John Henry Taylor

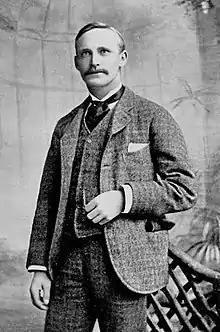
Taylor c. 1895

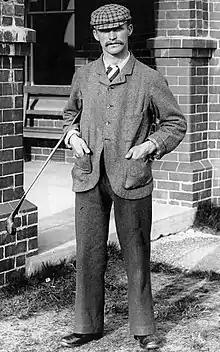
Taylor c. 1900

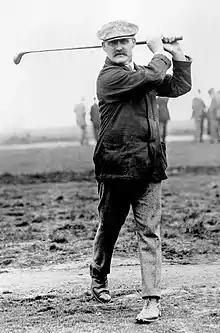
Taylor in 1912

"Note: Taylor only played in The Open Championship and the U.S. Open."